Free Software Street

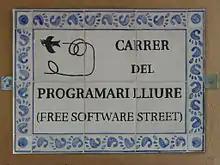
Street-name plaque, with the GNOME software logo repeated around the border

Free Software Street is a street in the town of Berga in Catalonia, Spain. It is the first street in the world dedicated to the free software movement. It was officially opened on 3 July 2010.